Mutsuhiro Watanabe

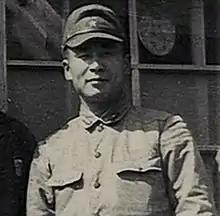

Sergeant , nicknamed "the Bird" by his prisoners, was a Japanese soldier who served in several prisoner-of-war camps during World War II. Infamous for his mistreatment of Allied prisoners of war, after the surrender of Japan in 1945 American occupational authorities classified Watanabe as a war criminal for his mistreatment and torture of POWs, but he managed to elude arrest and was never tried in court.